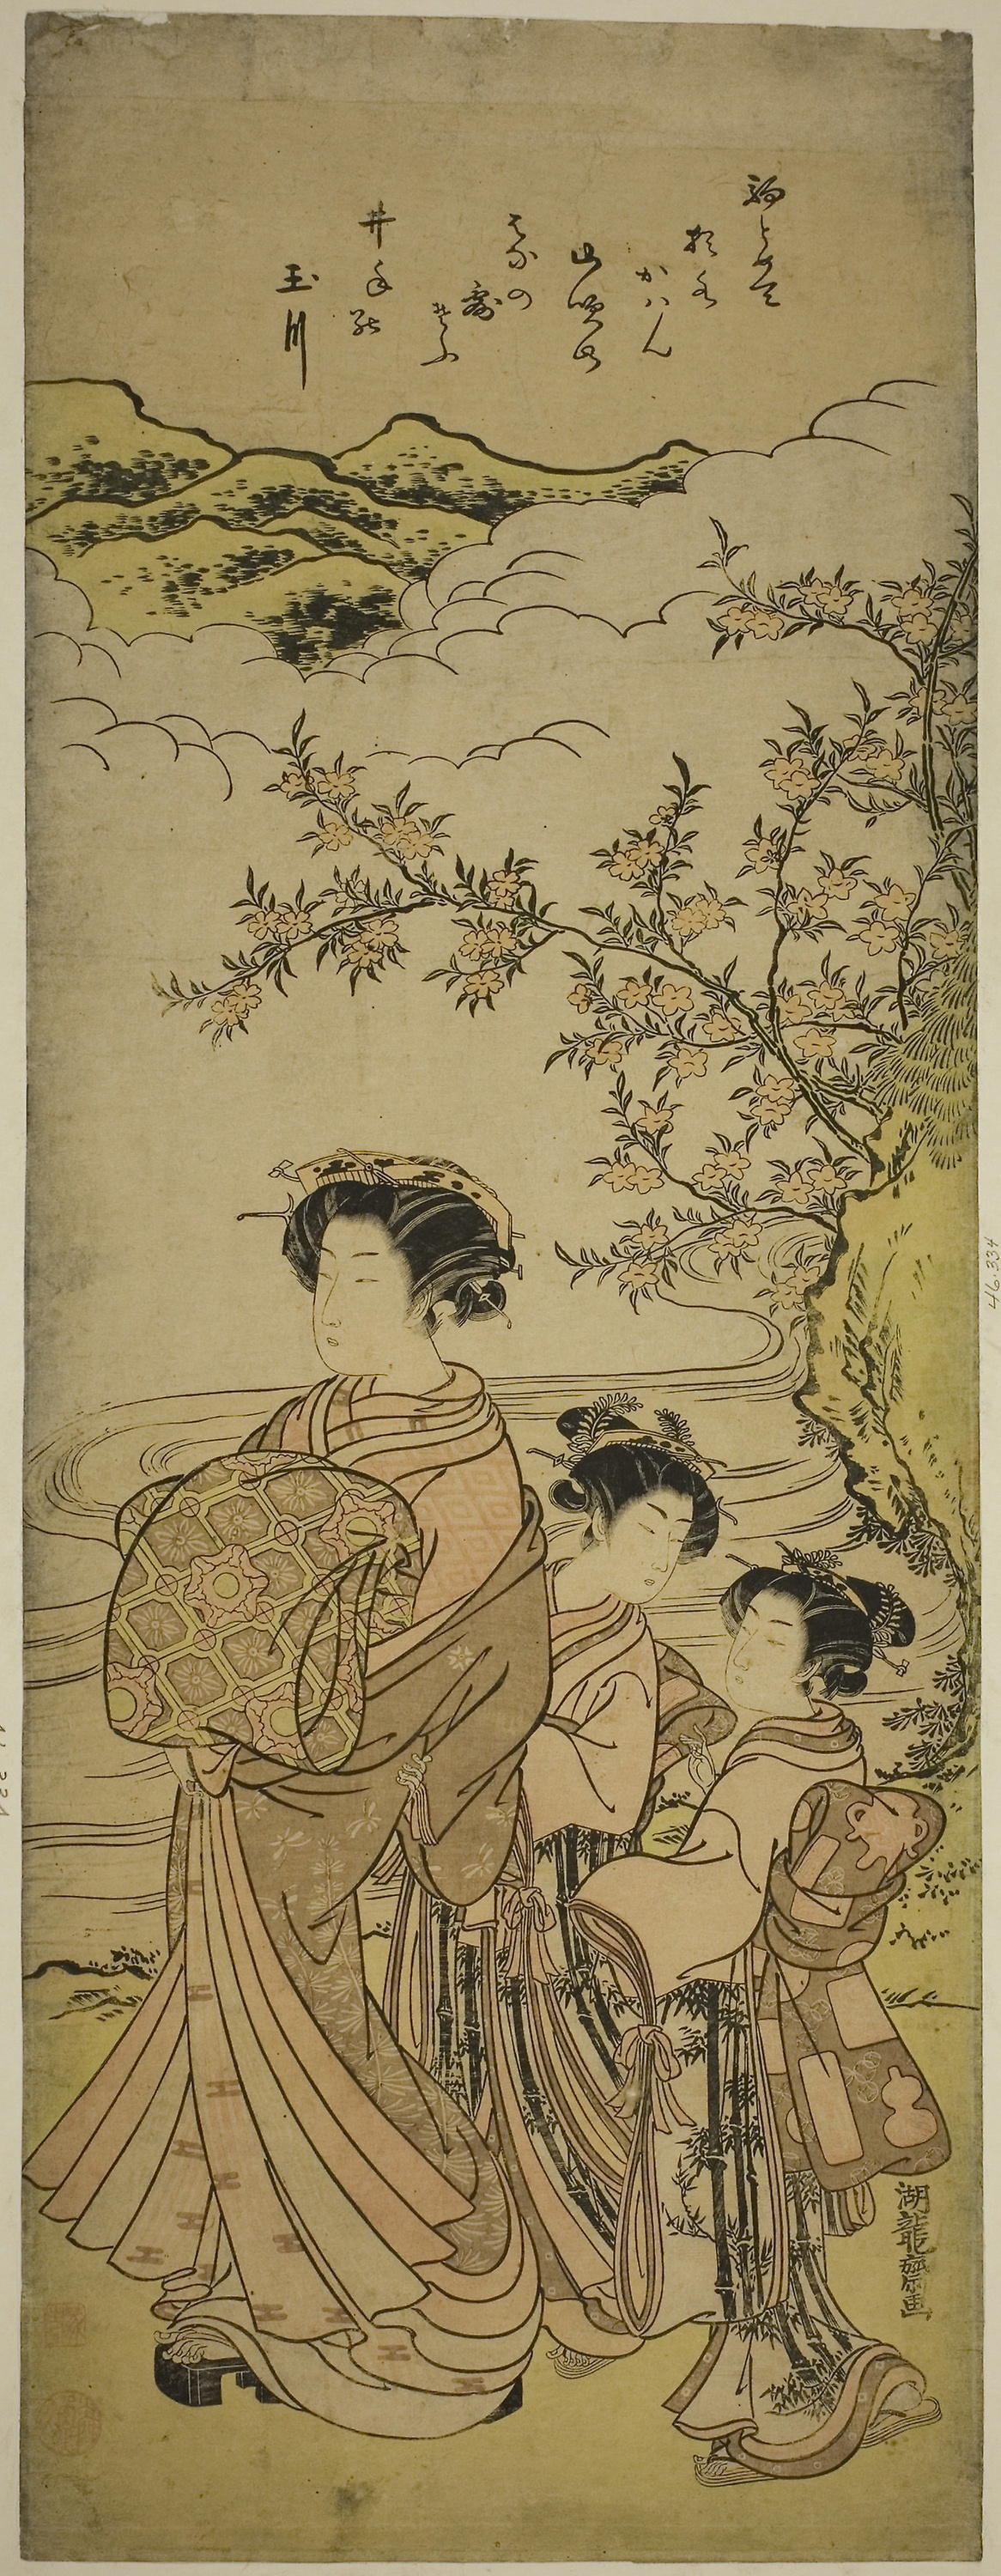
art, text, botany, illustration, drawing, painting, plant, printmaking, artwork, style